Eastern Shore Granite Ridge

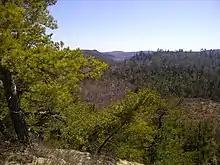
Looking southward from the Big Sky lookoff on the North Granite Ridge Trail

Because of the region's lack of development and multiple wilderness areas, it is popular with hikers and canoers. Trails that cross this ridge include the Admiral Lake Loop and Granite Ridge Trails that branch off the Musquodoboit Trailway, and the Crowbar Lake Trails originating just west of Porter's Lake.